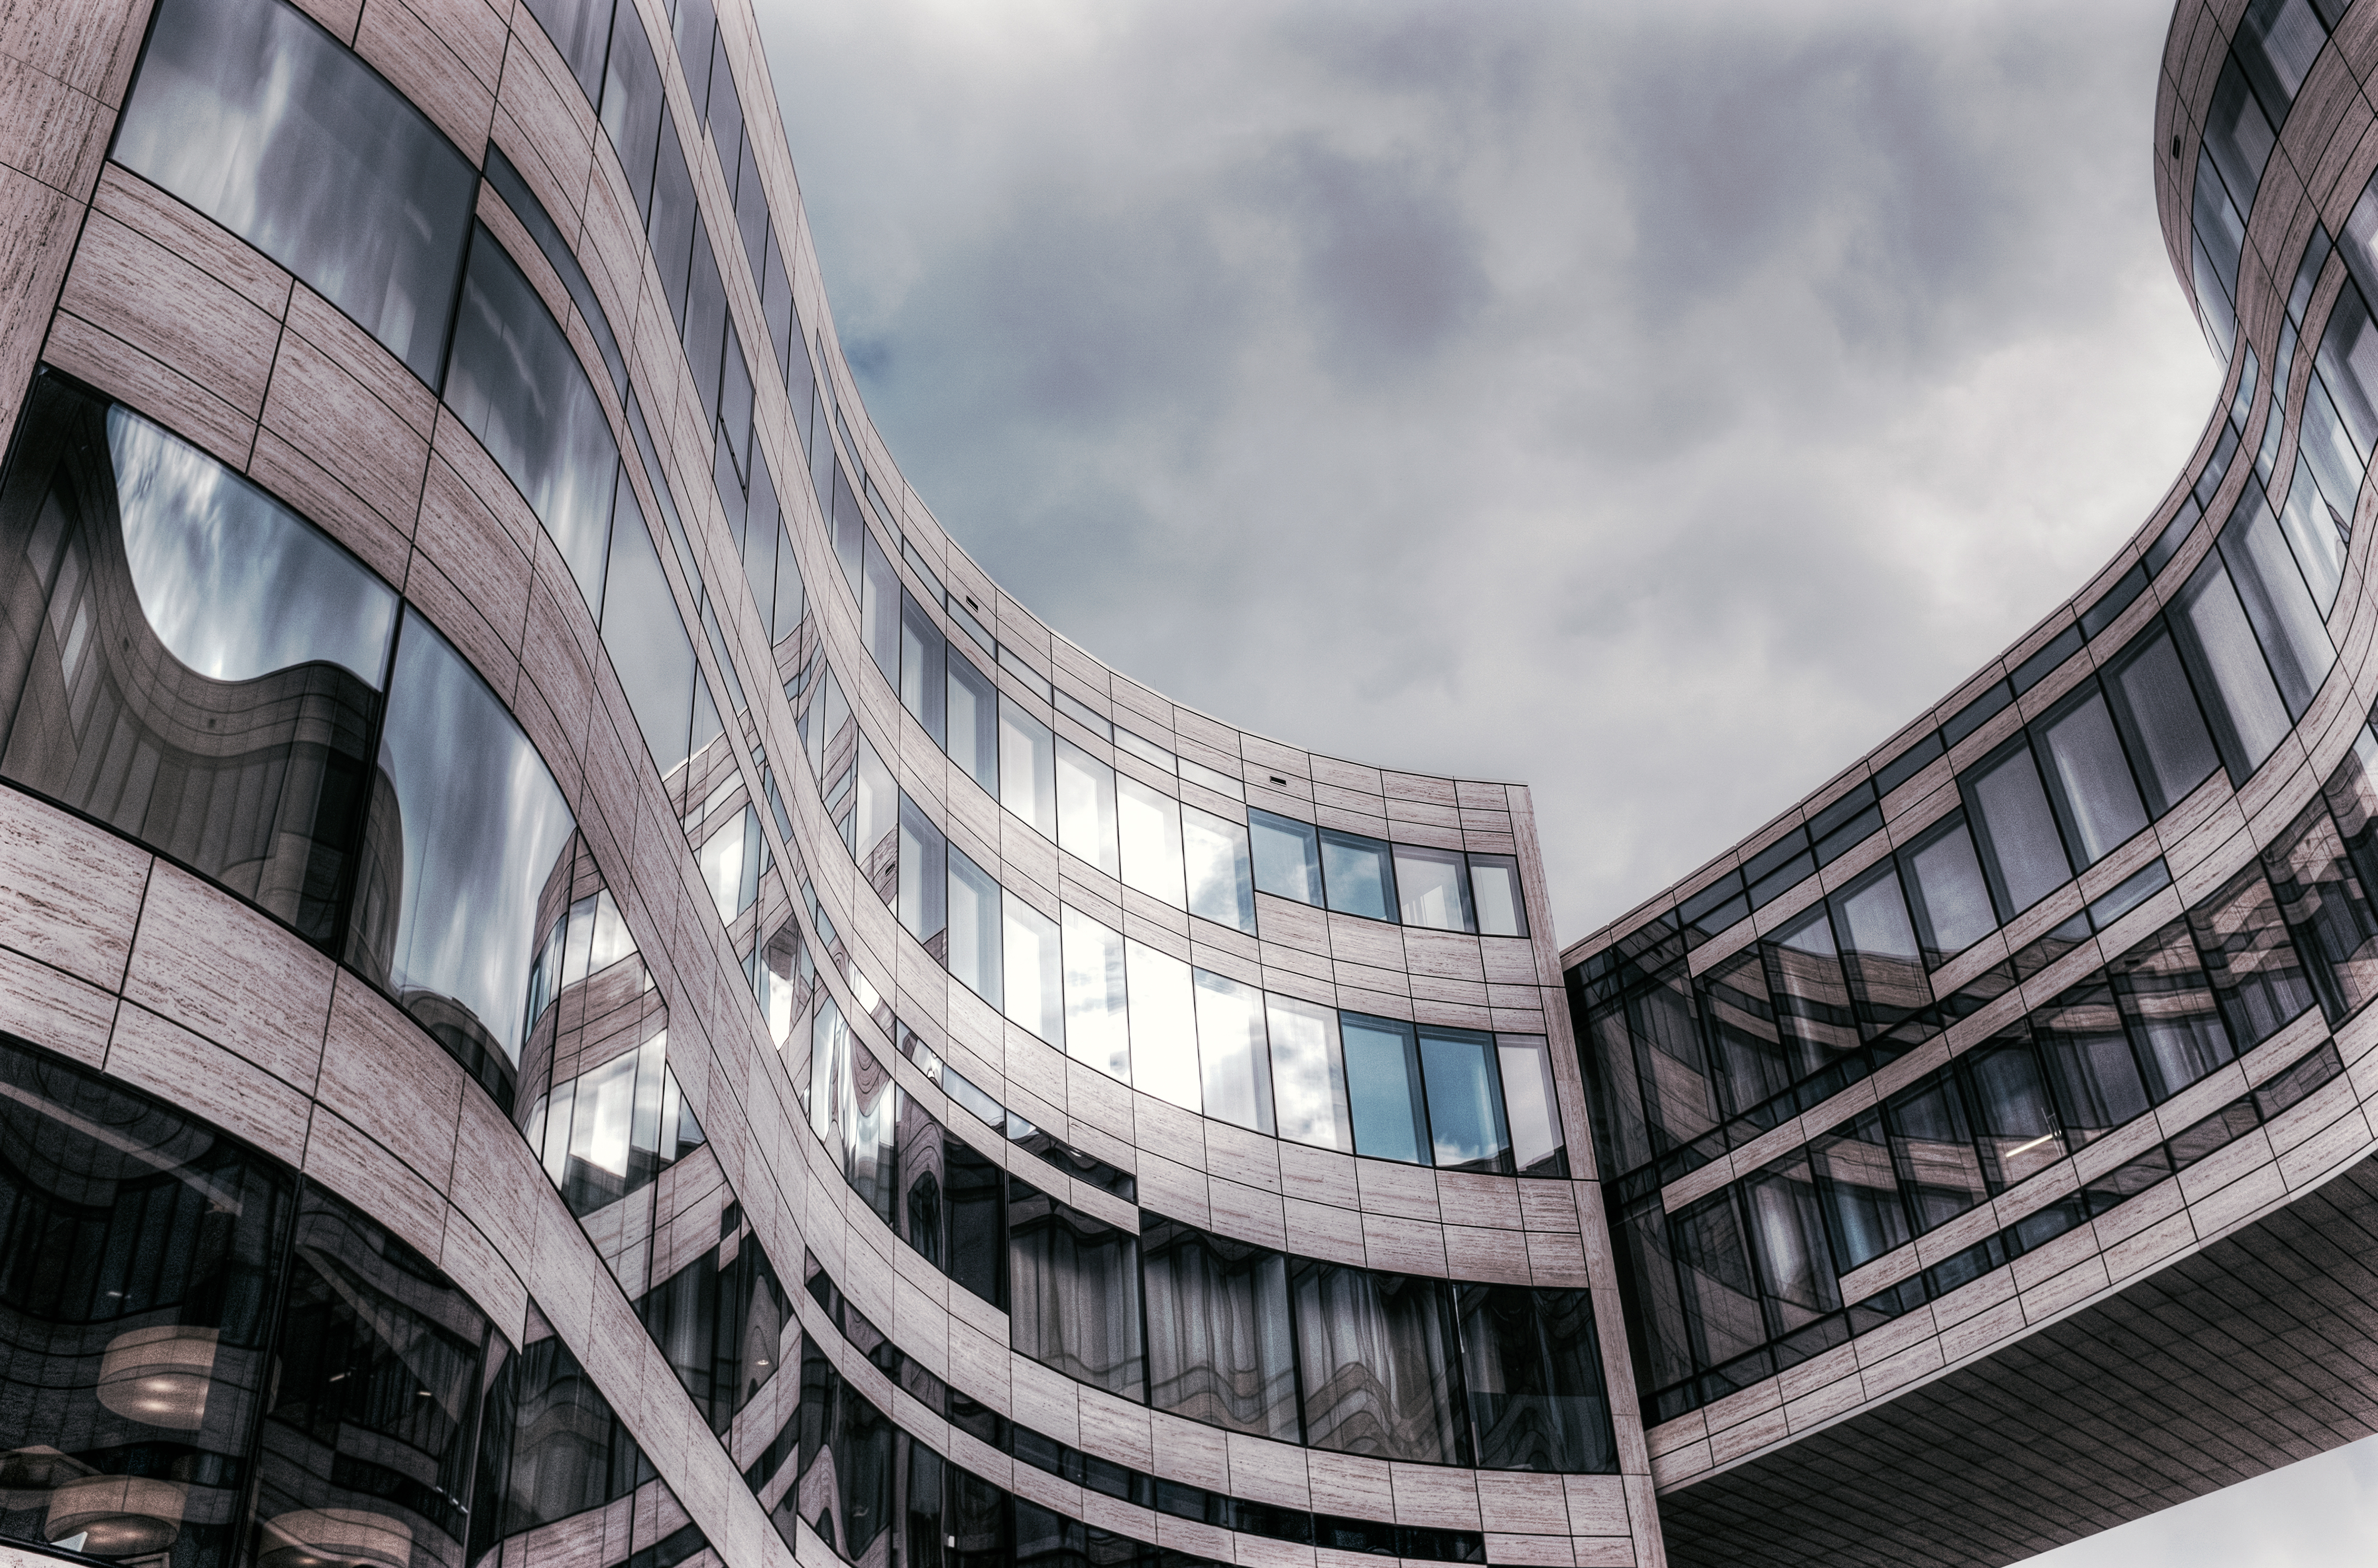
architecture, structure, city, skyscraper, cityscape, landmark, facade, symmetry, metropolis, urban area